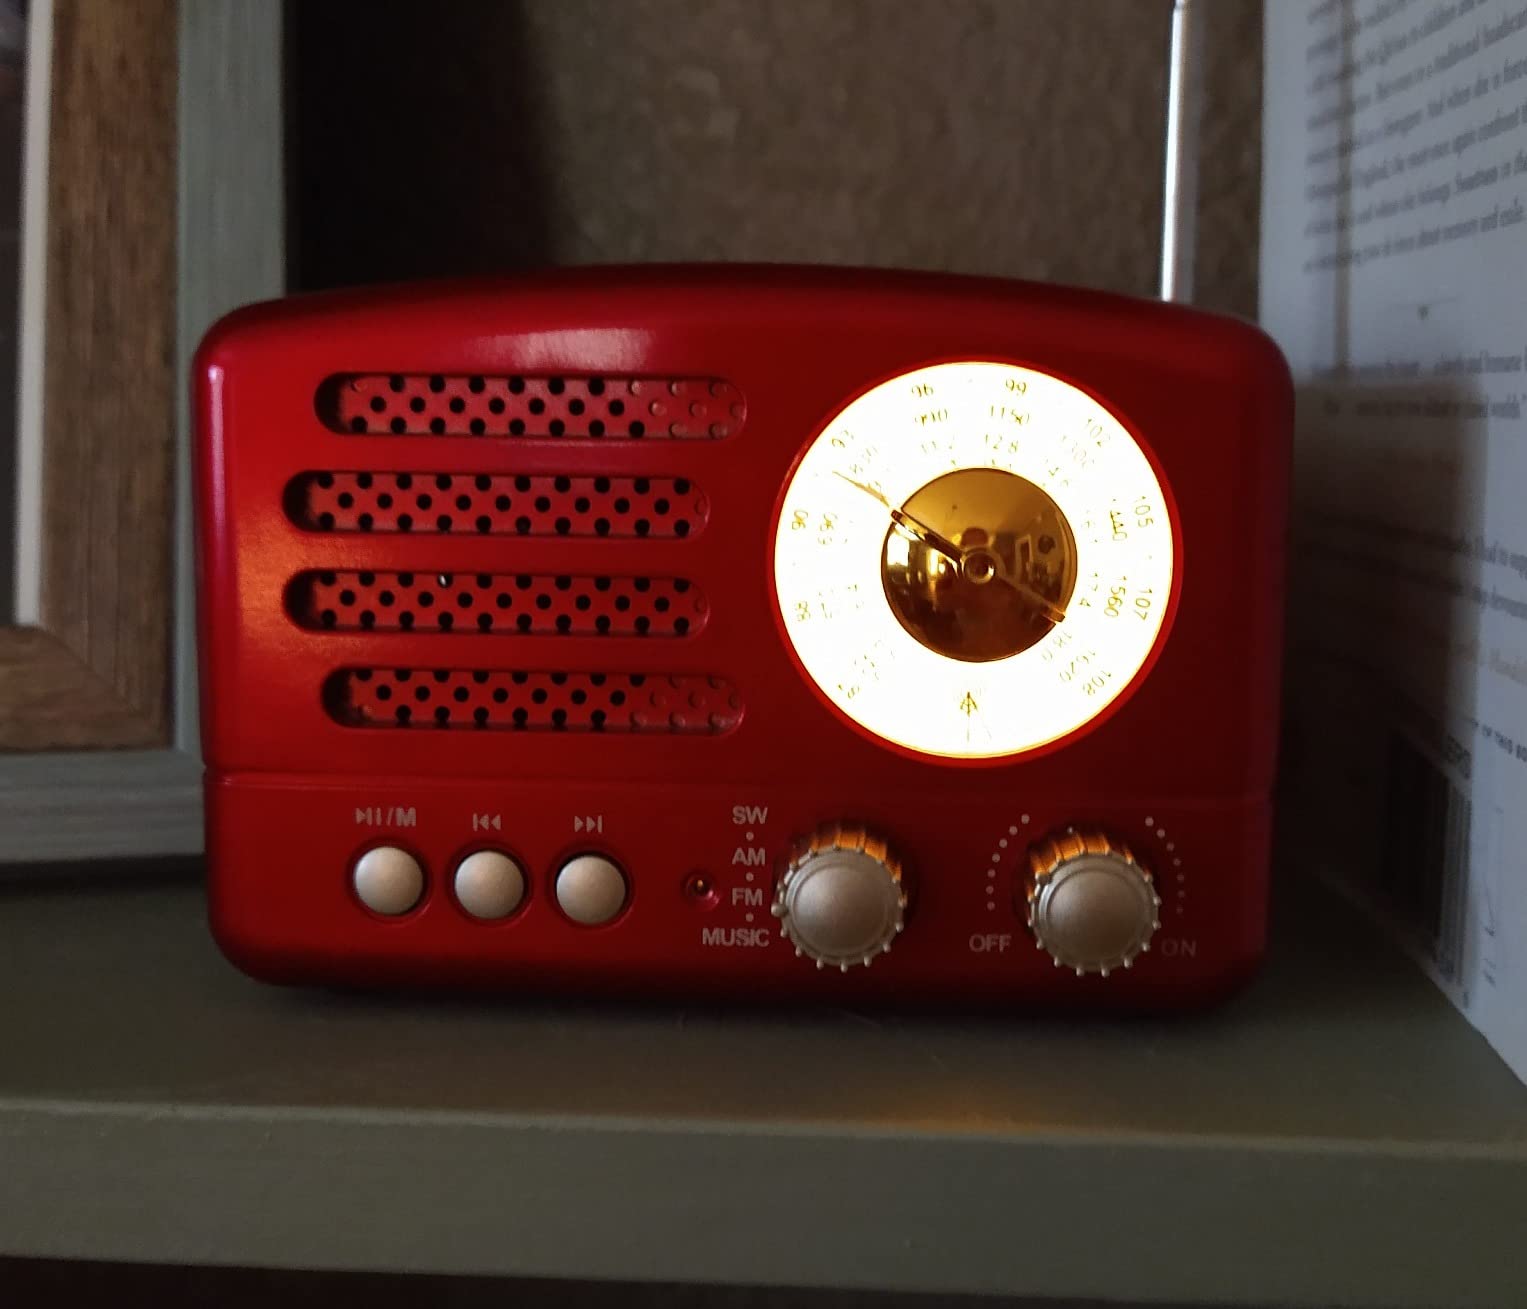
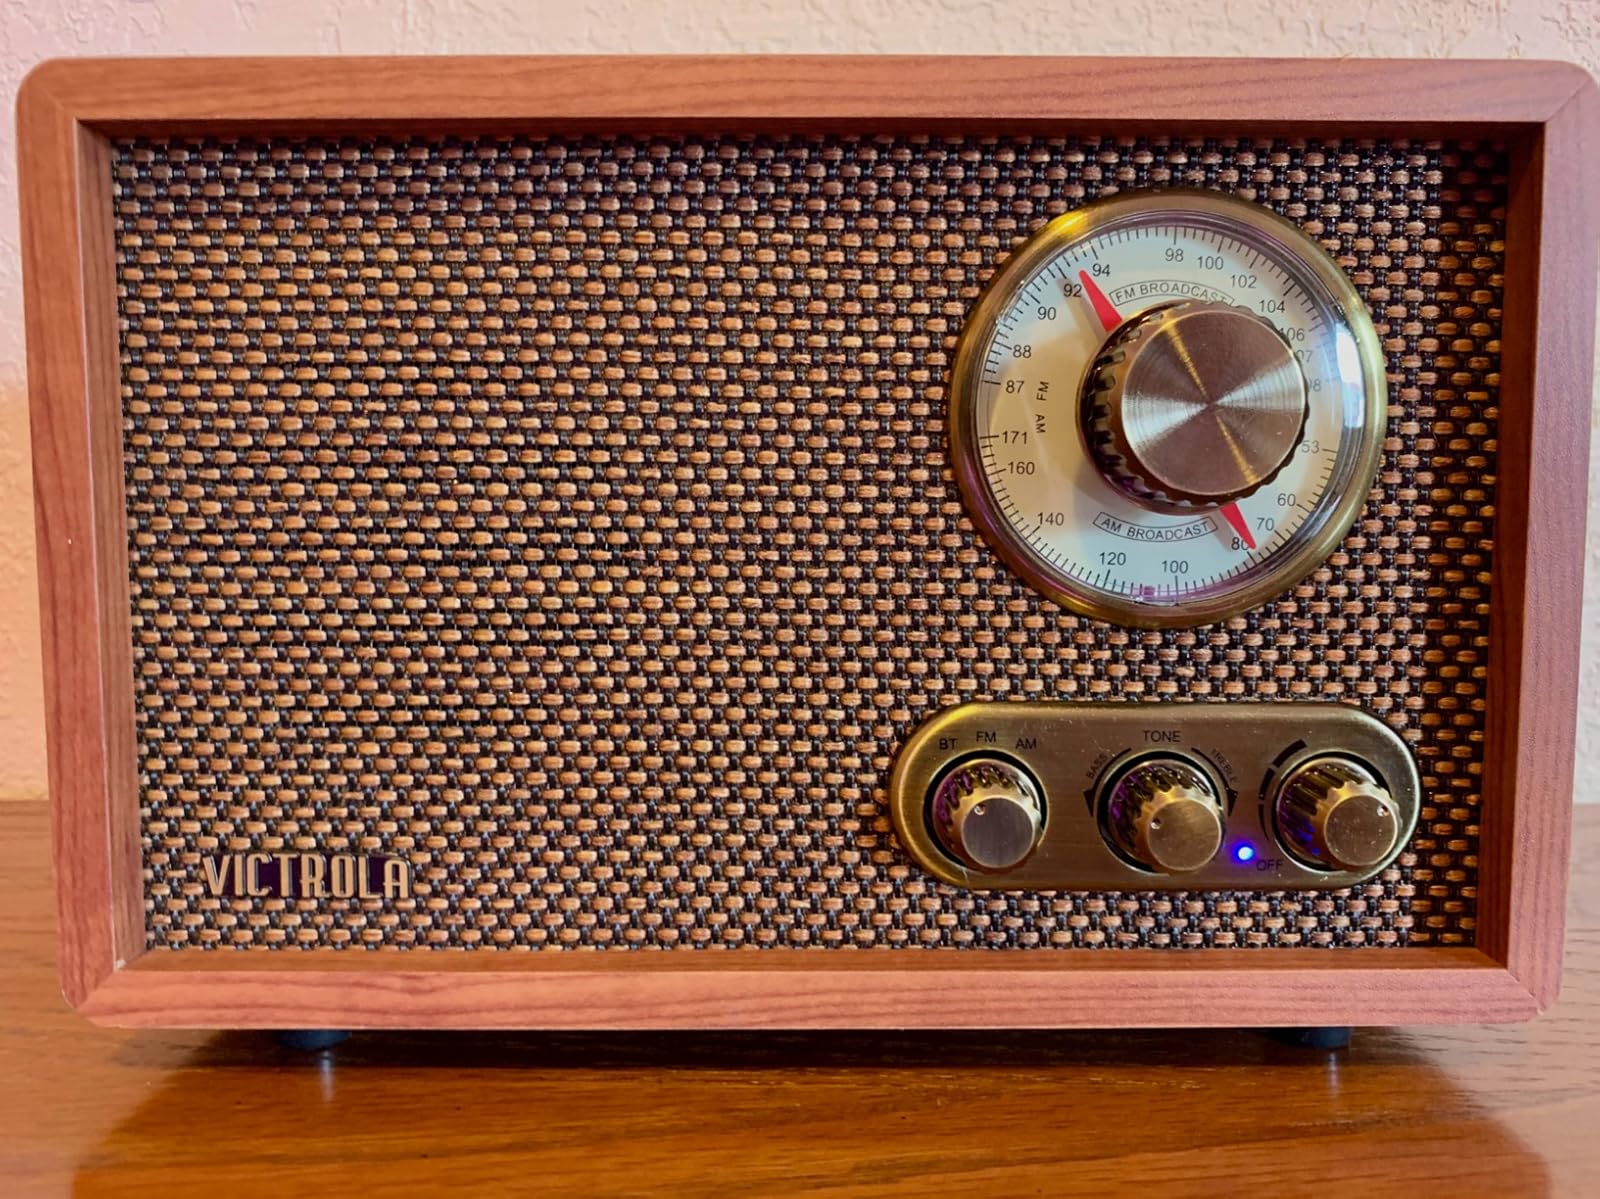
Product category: radio
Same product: no